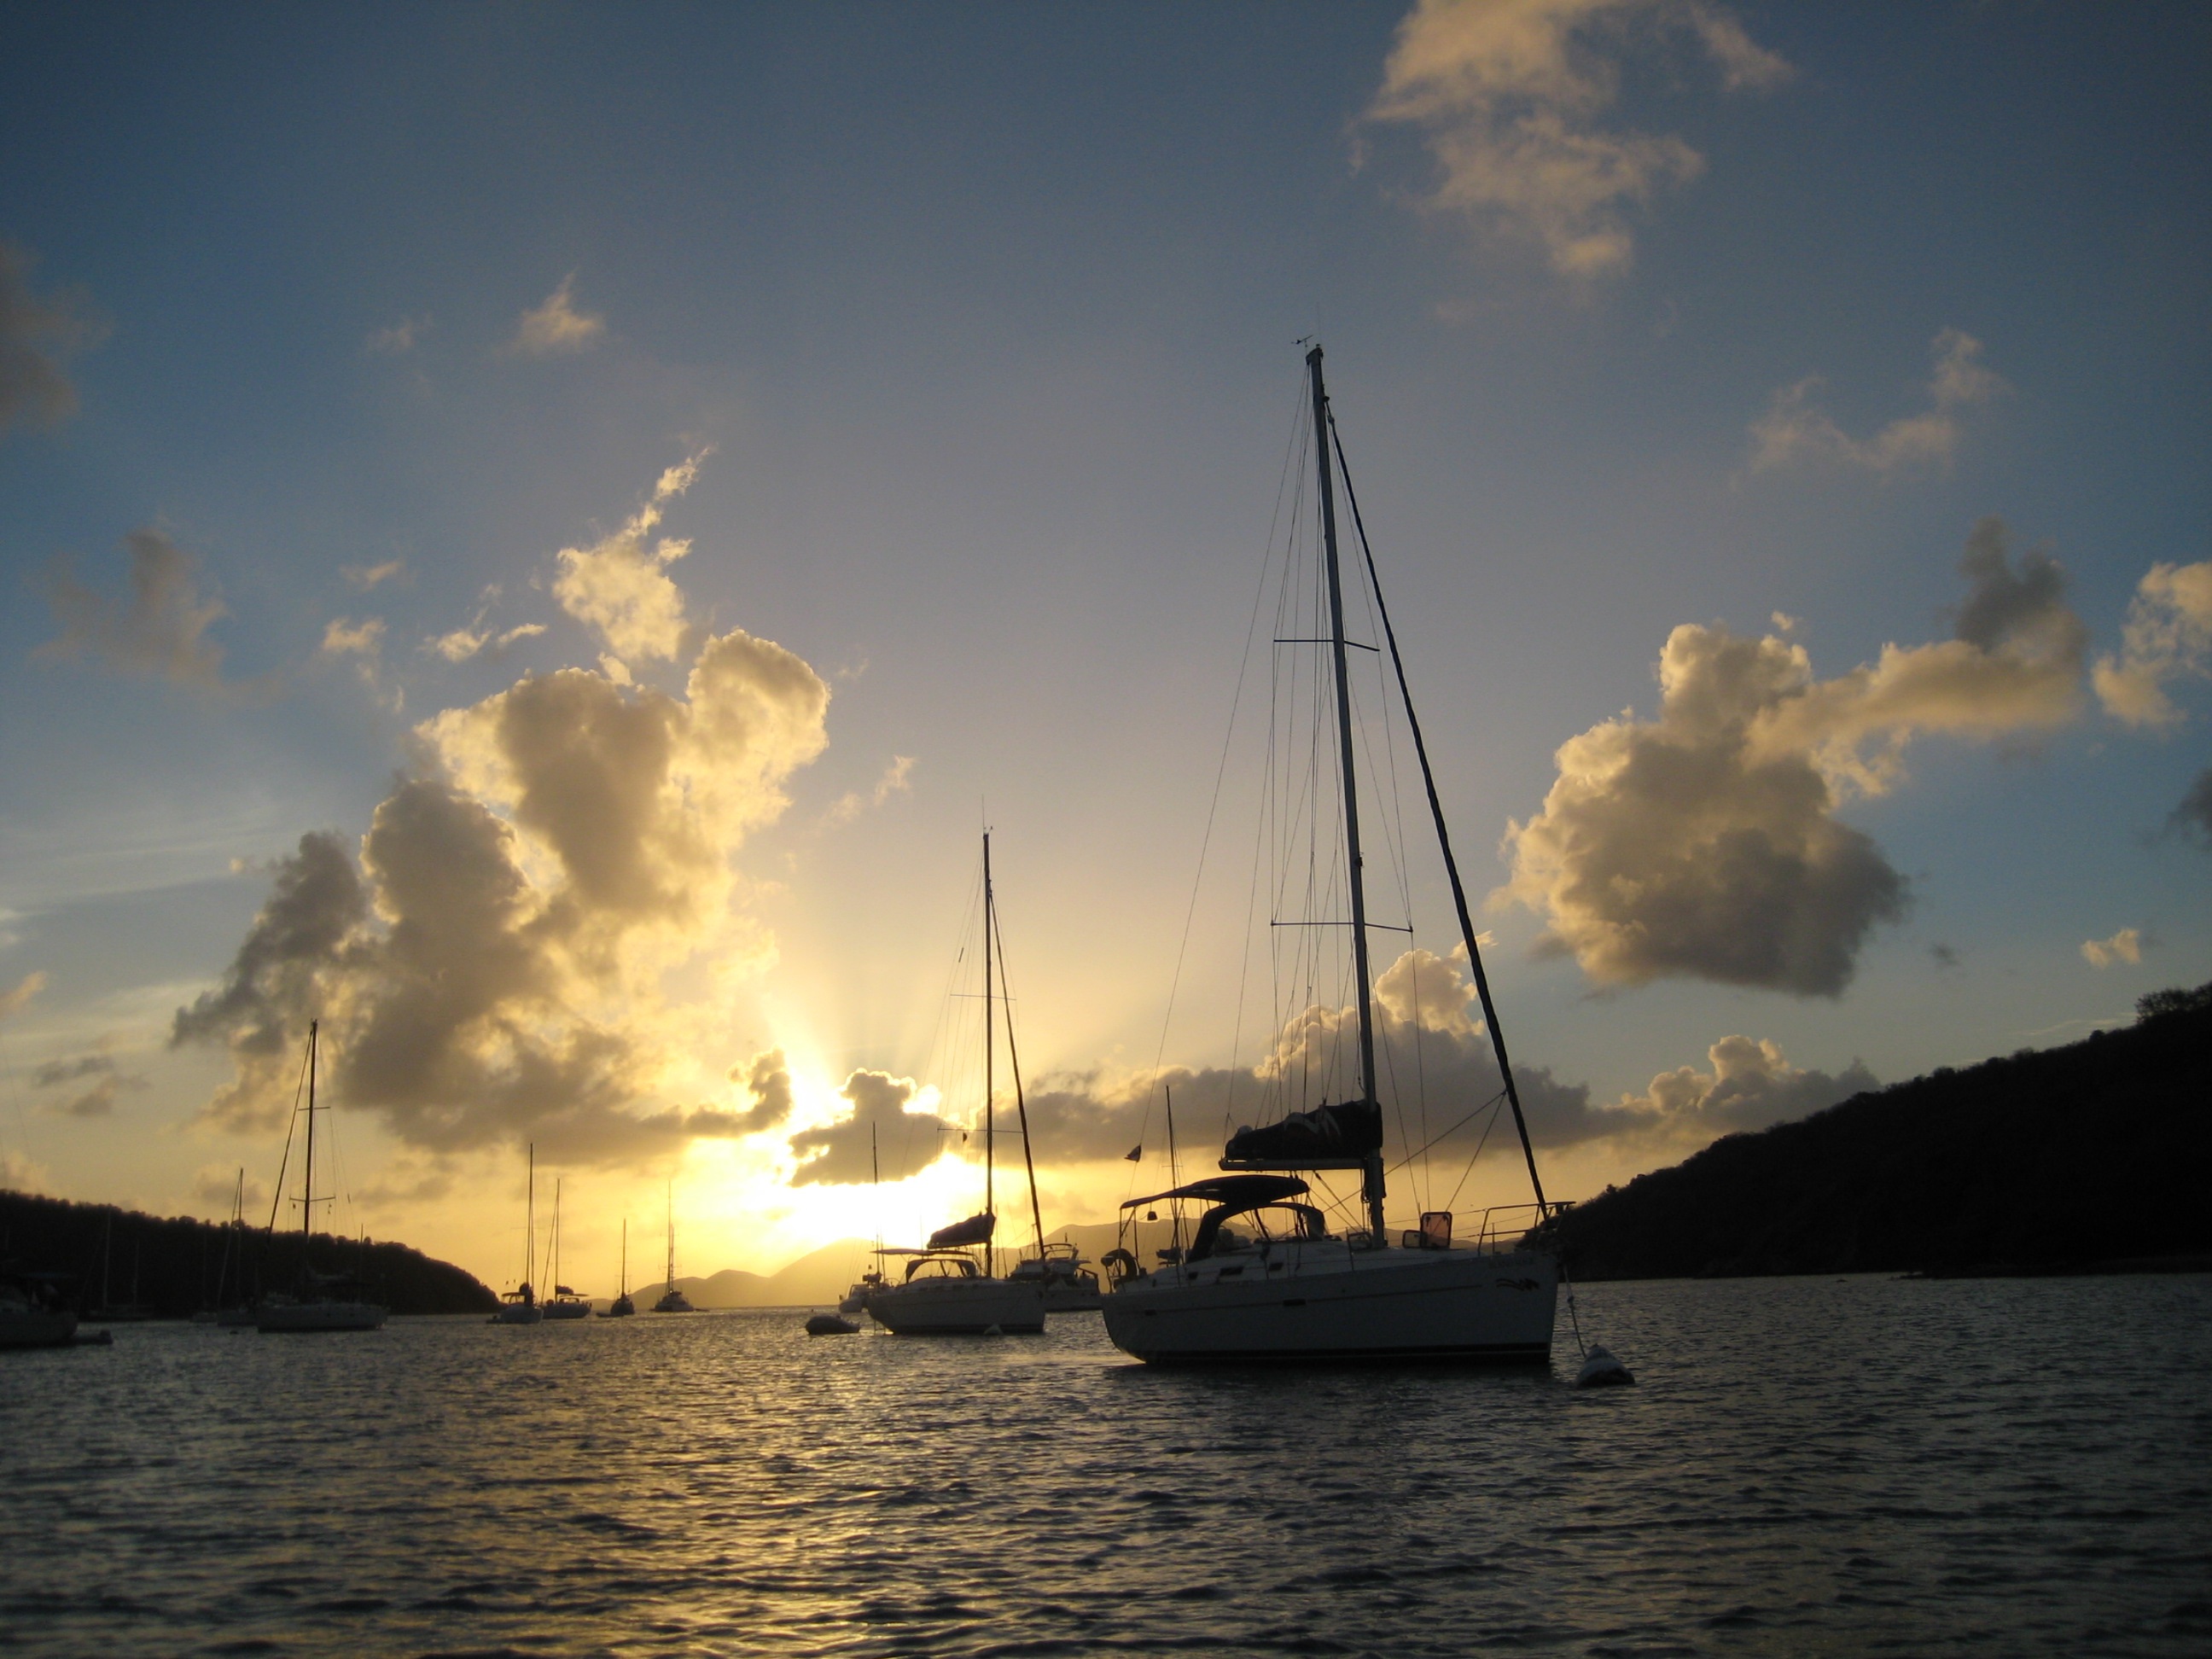
sea, ocean, horizon, dock, cloud, sky, sunrise, sunset, boat, sunlight, morning, dawn, travel, dusk, evening, reflection, vehicle, mast, sailing, bay, harbor, marina, sailboat, boats, sail, sailing ship, sailing boats